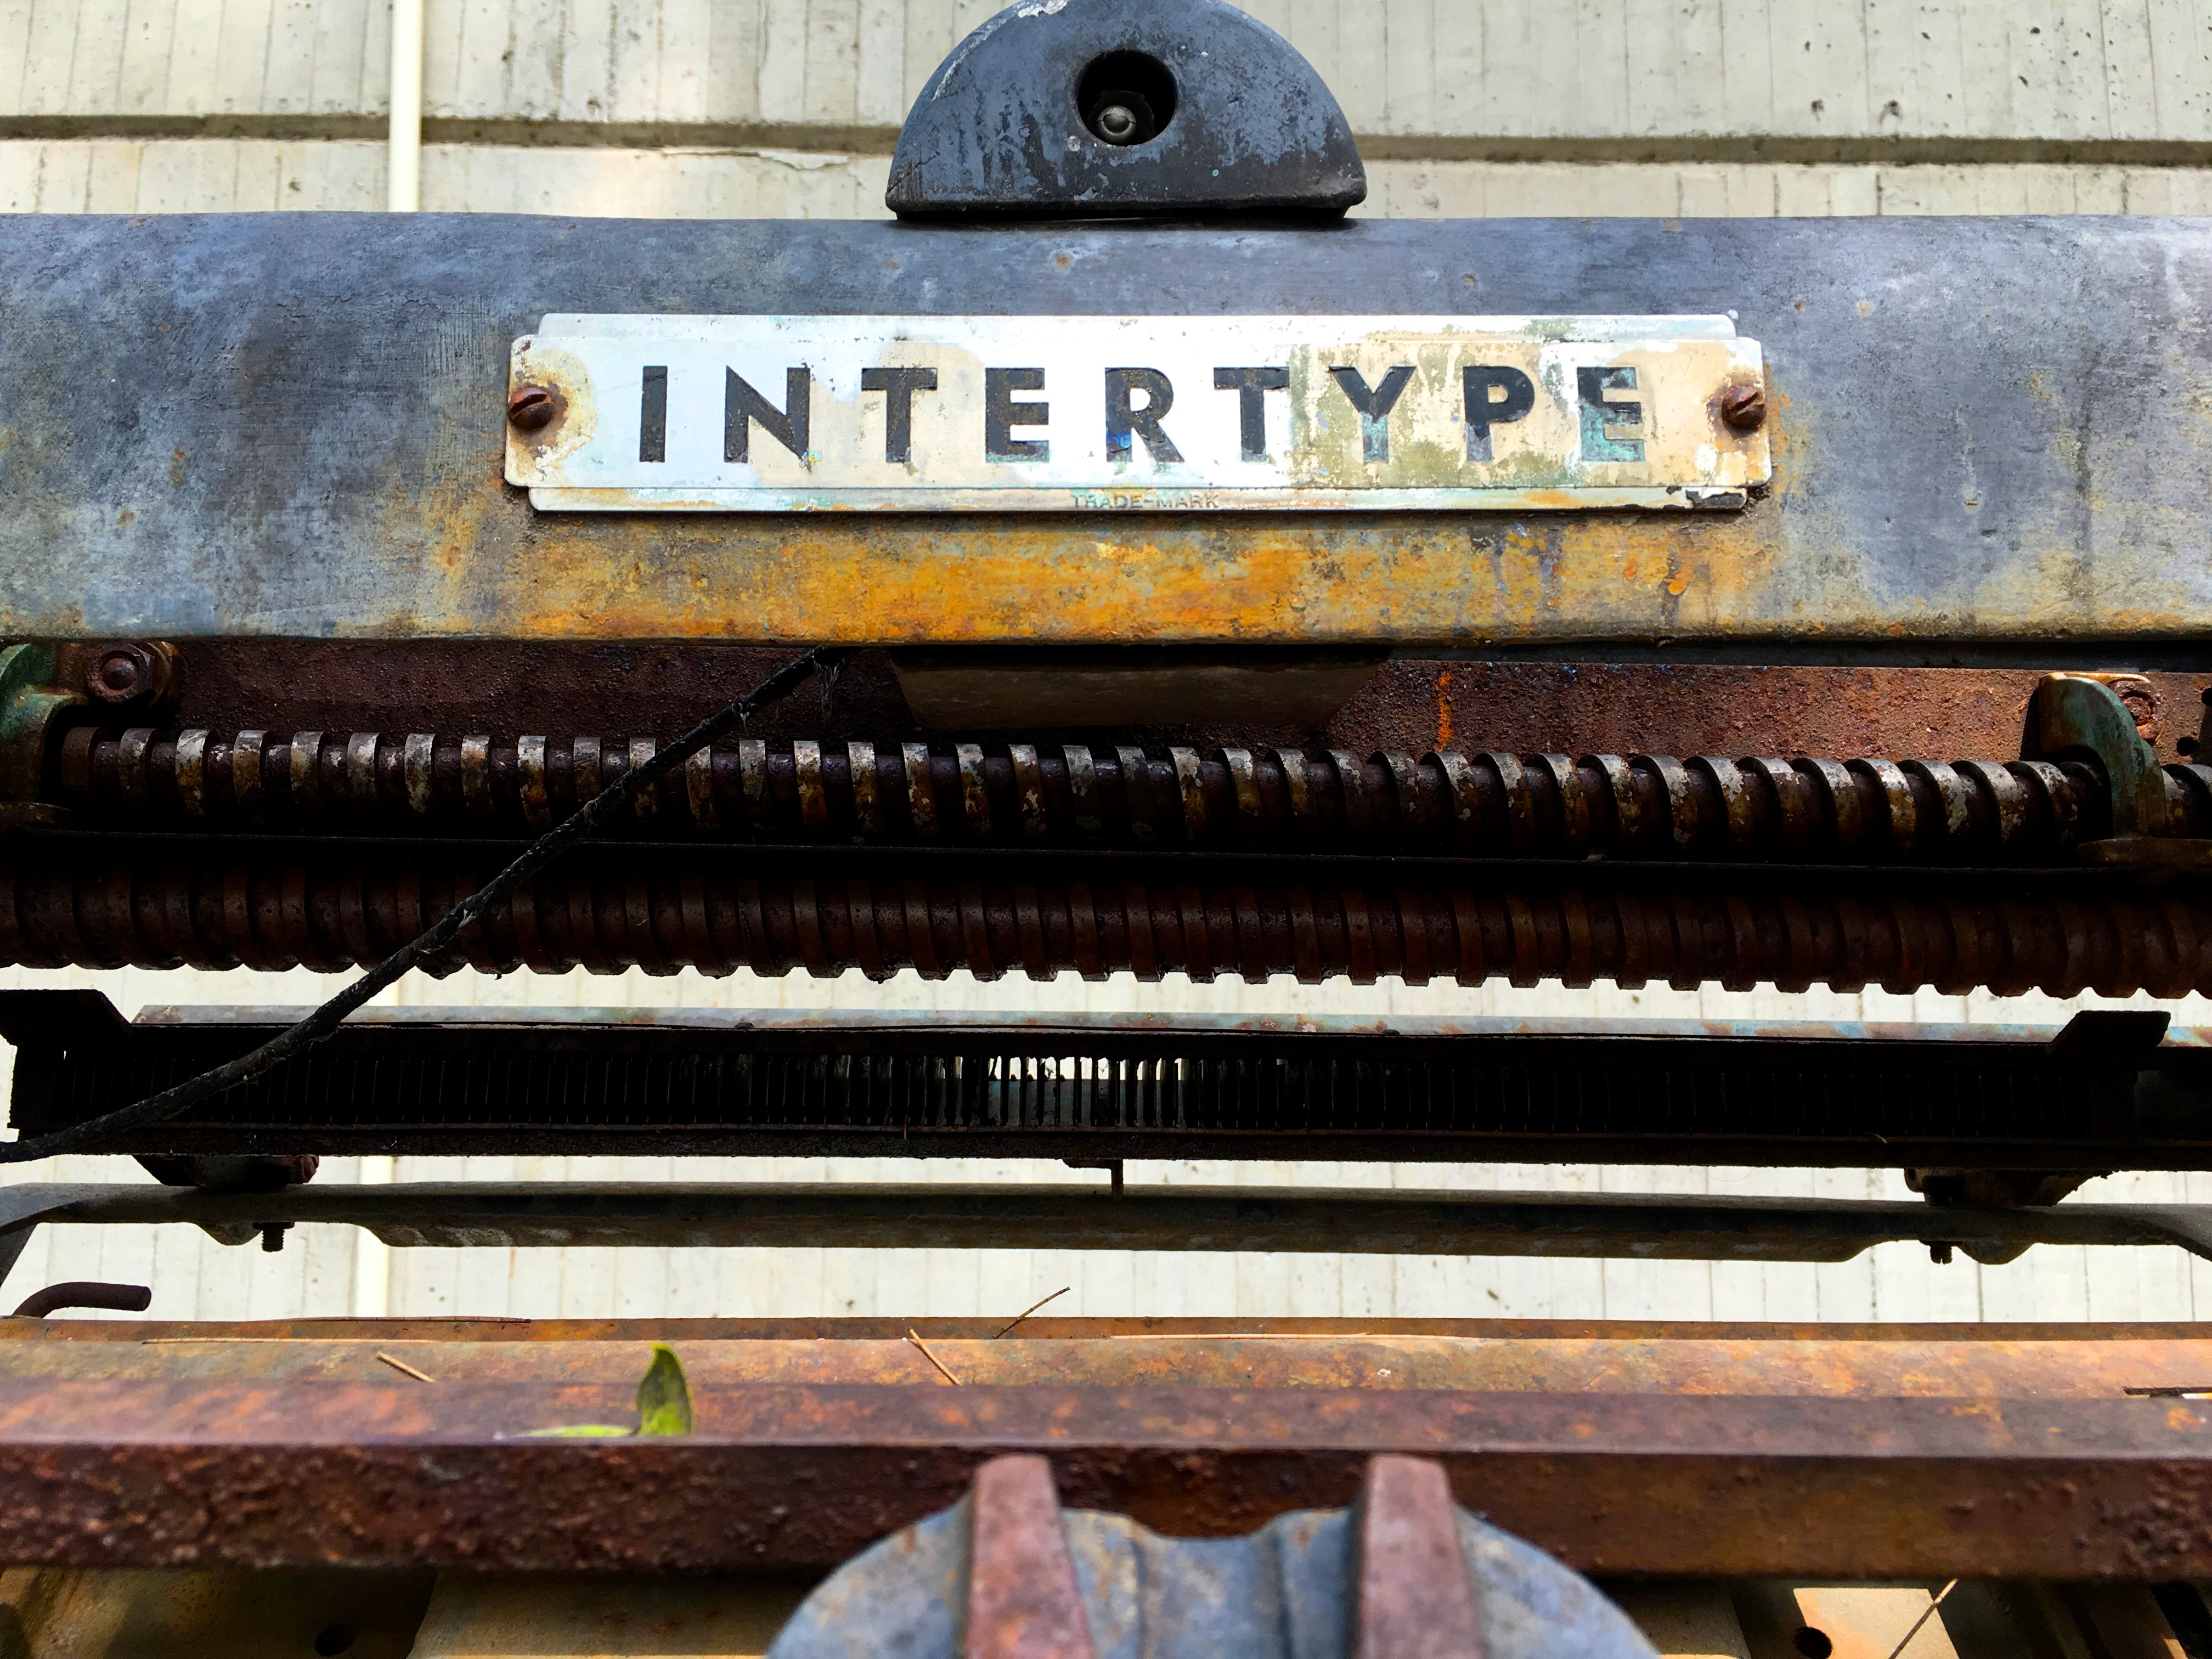
keyboard, technology, track, transport, vehicle, piano, musical instrument, locomotive, string instrument, rolling stock, electronic device, railroad car, player piano